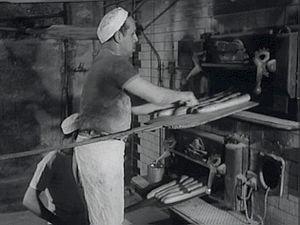
Sortie du four des premières baguettes de la journée.
Paris mange son pain est un court métrage français réalisé en 1958 par Pierre Prévert. Le commentaire de Jacques Prévert est dit par Germaine Montéro.